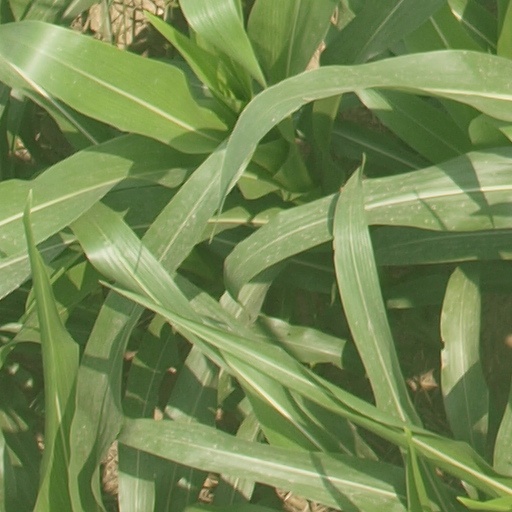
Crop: maize; corn